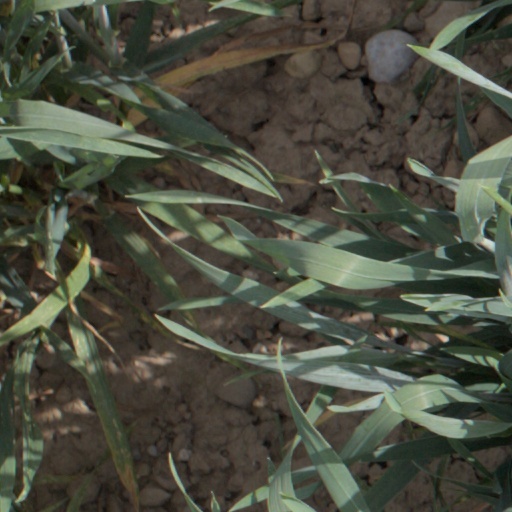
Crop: wheat